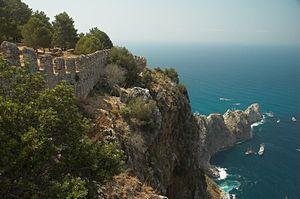
La Riviera turque est une région géographique le long de la côte méditerranéenne de la Turquie dans les provinces d'Antalya, de Muğla, d'Aydın, le sud de la province d'Izmir et la partie occidentale de la province de Mersin. La combinaison d'un climat favorable, d'une mer chaude propice à l'héliotropisme, d'une côte s'étendant sur un millier de kilomètres sur les bords de la mer Égée et de la mer Méditerranée, et d'un grand nombre de sites naturels et archéologiques, font de la Riviera turque une destination touristique internationalement reconnue.
Alanya, anciennement nommé Alaiye, est une ville balnéaire et un district de la Province d'Antalya dans la région méditerranéenne de la Turquie, à 166 km à l'est de la ville d'Antalya. Sur la côte sud de la Turquie, le district a une superficie de 1 598,51 km² et 248 286 habitants.